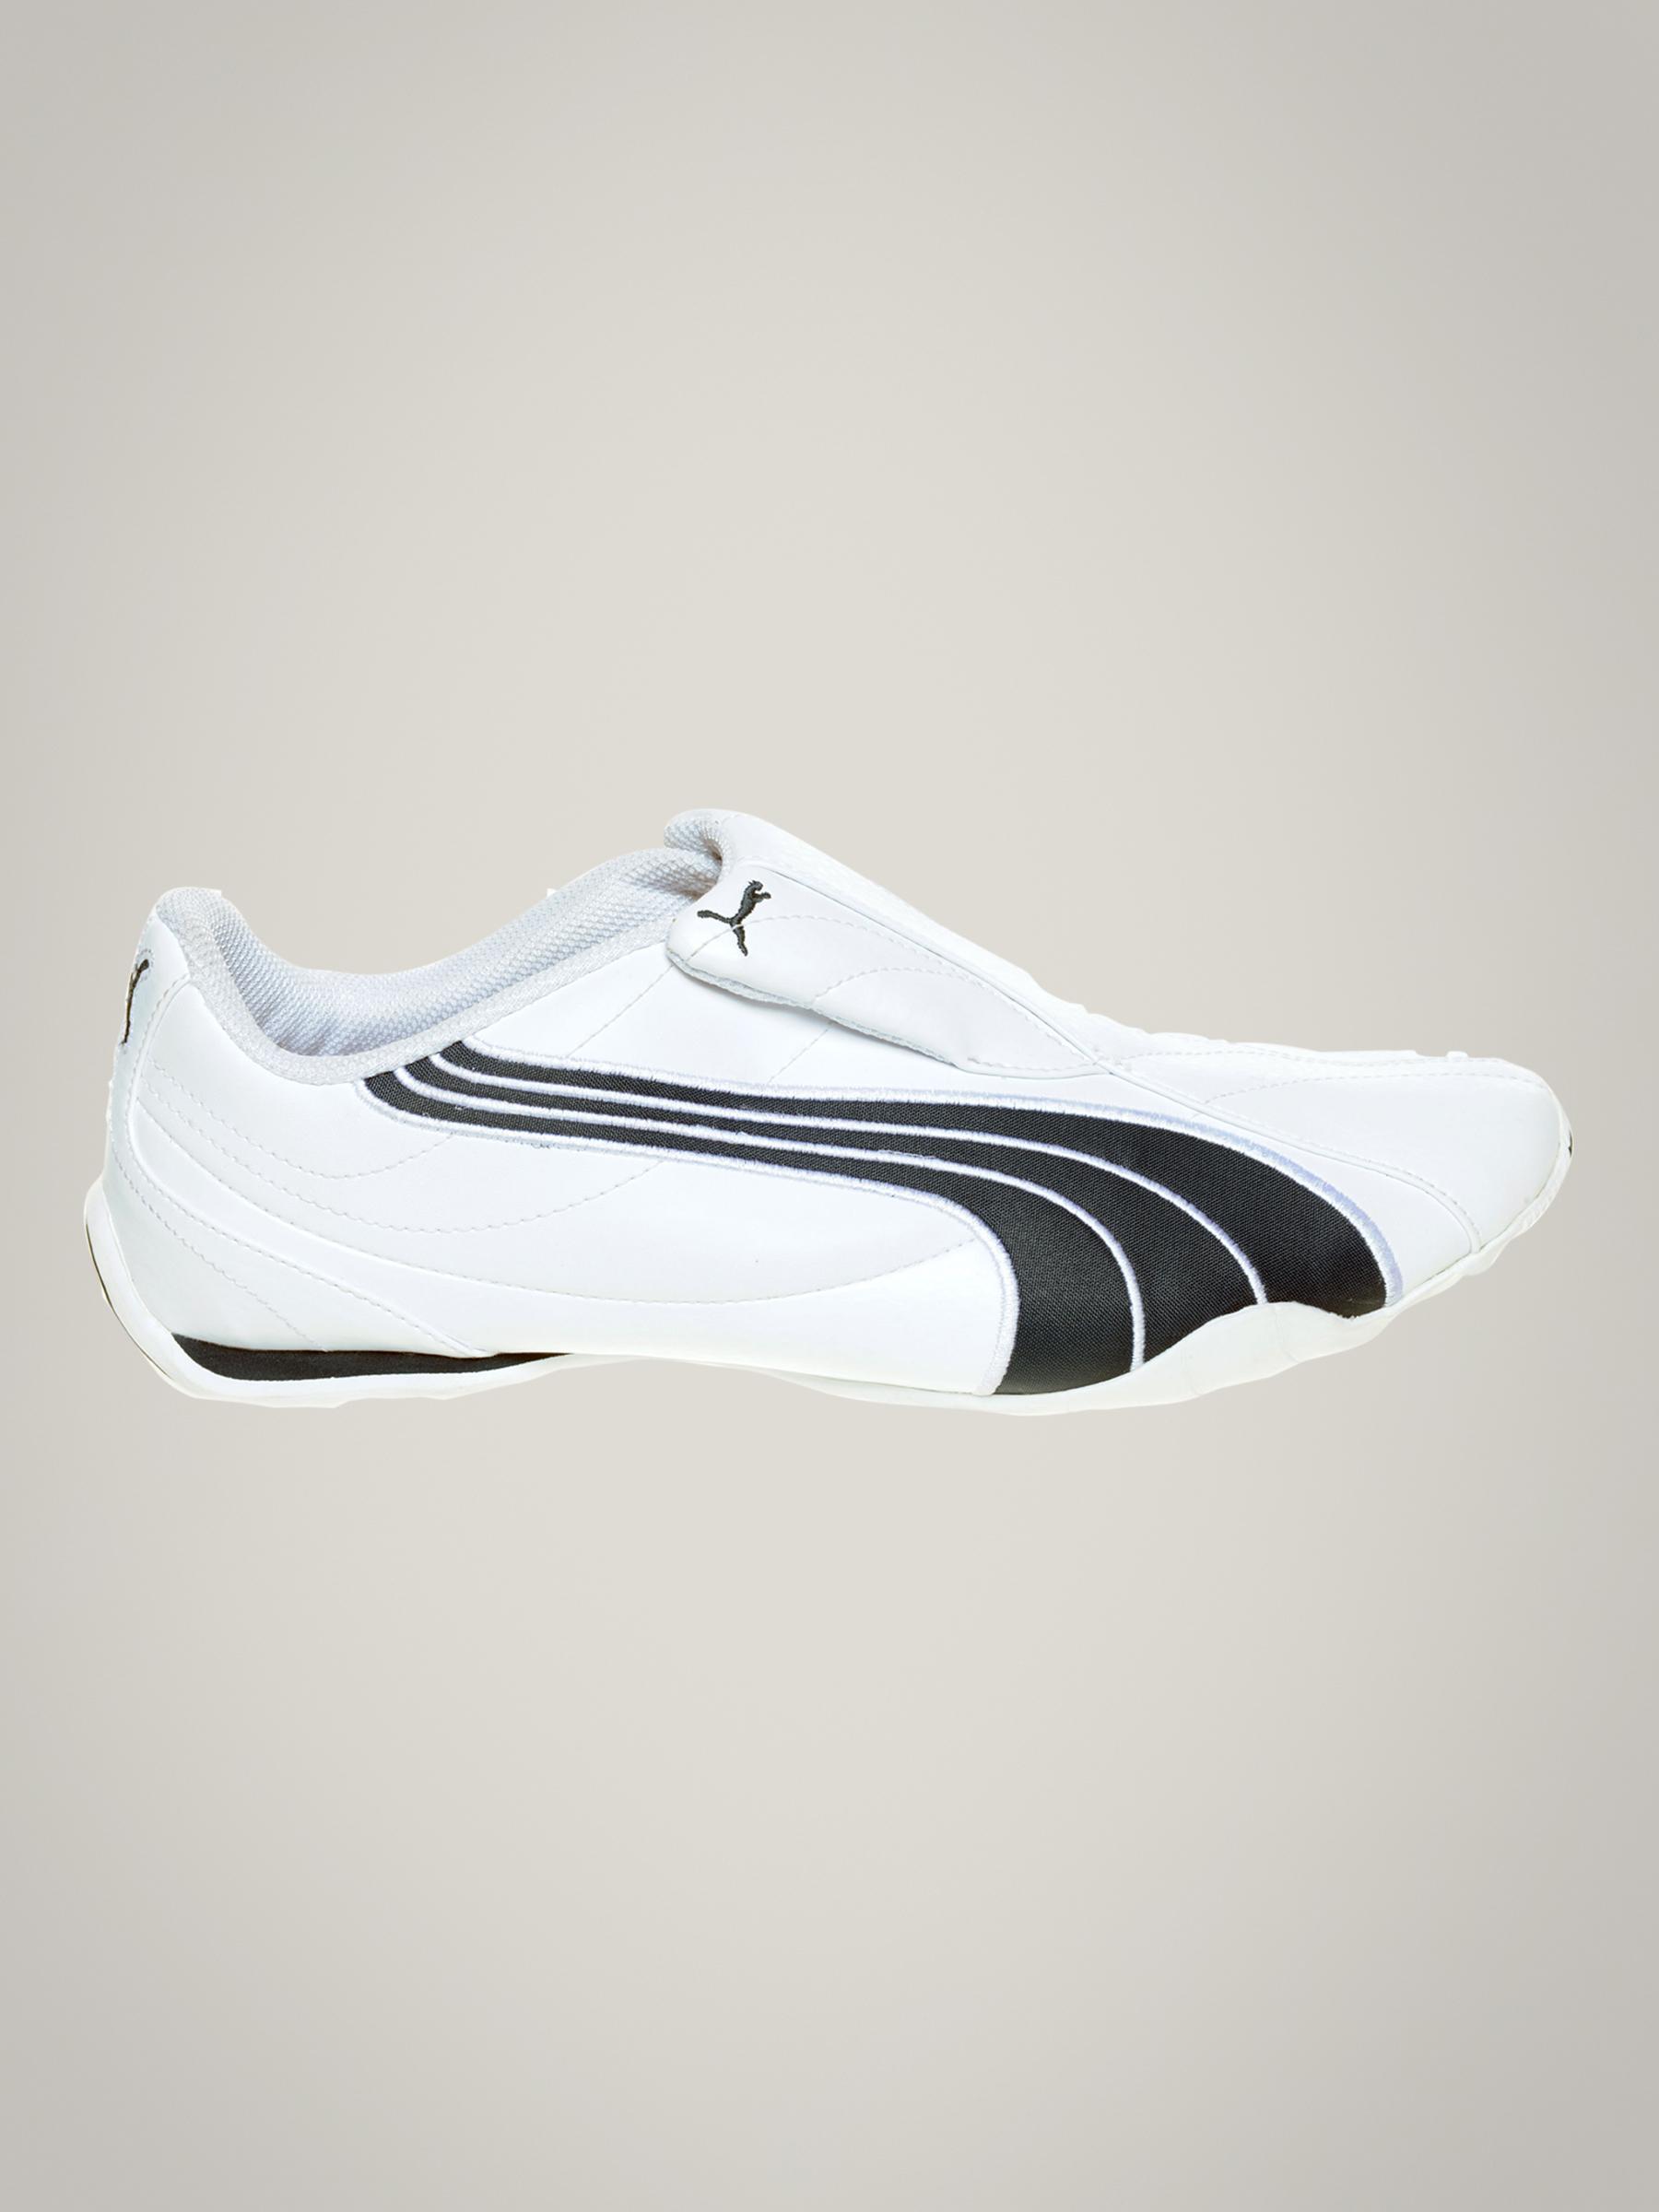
Puma Men's Jiyu Slip On Sneaker
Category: Footwear / Shoes / Sports Shoes
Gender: Men
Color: White
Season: Fall 2010
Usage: Sports